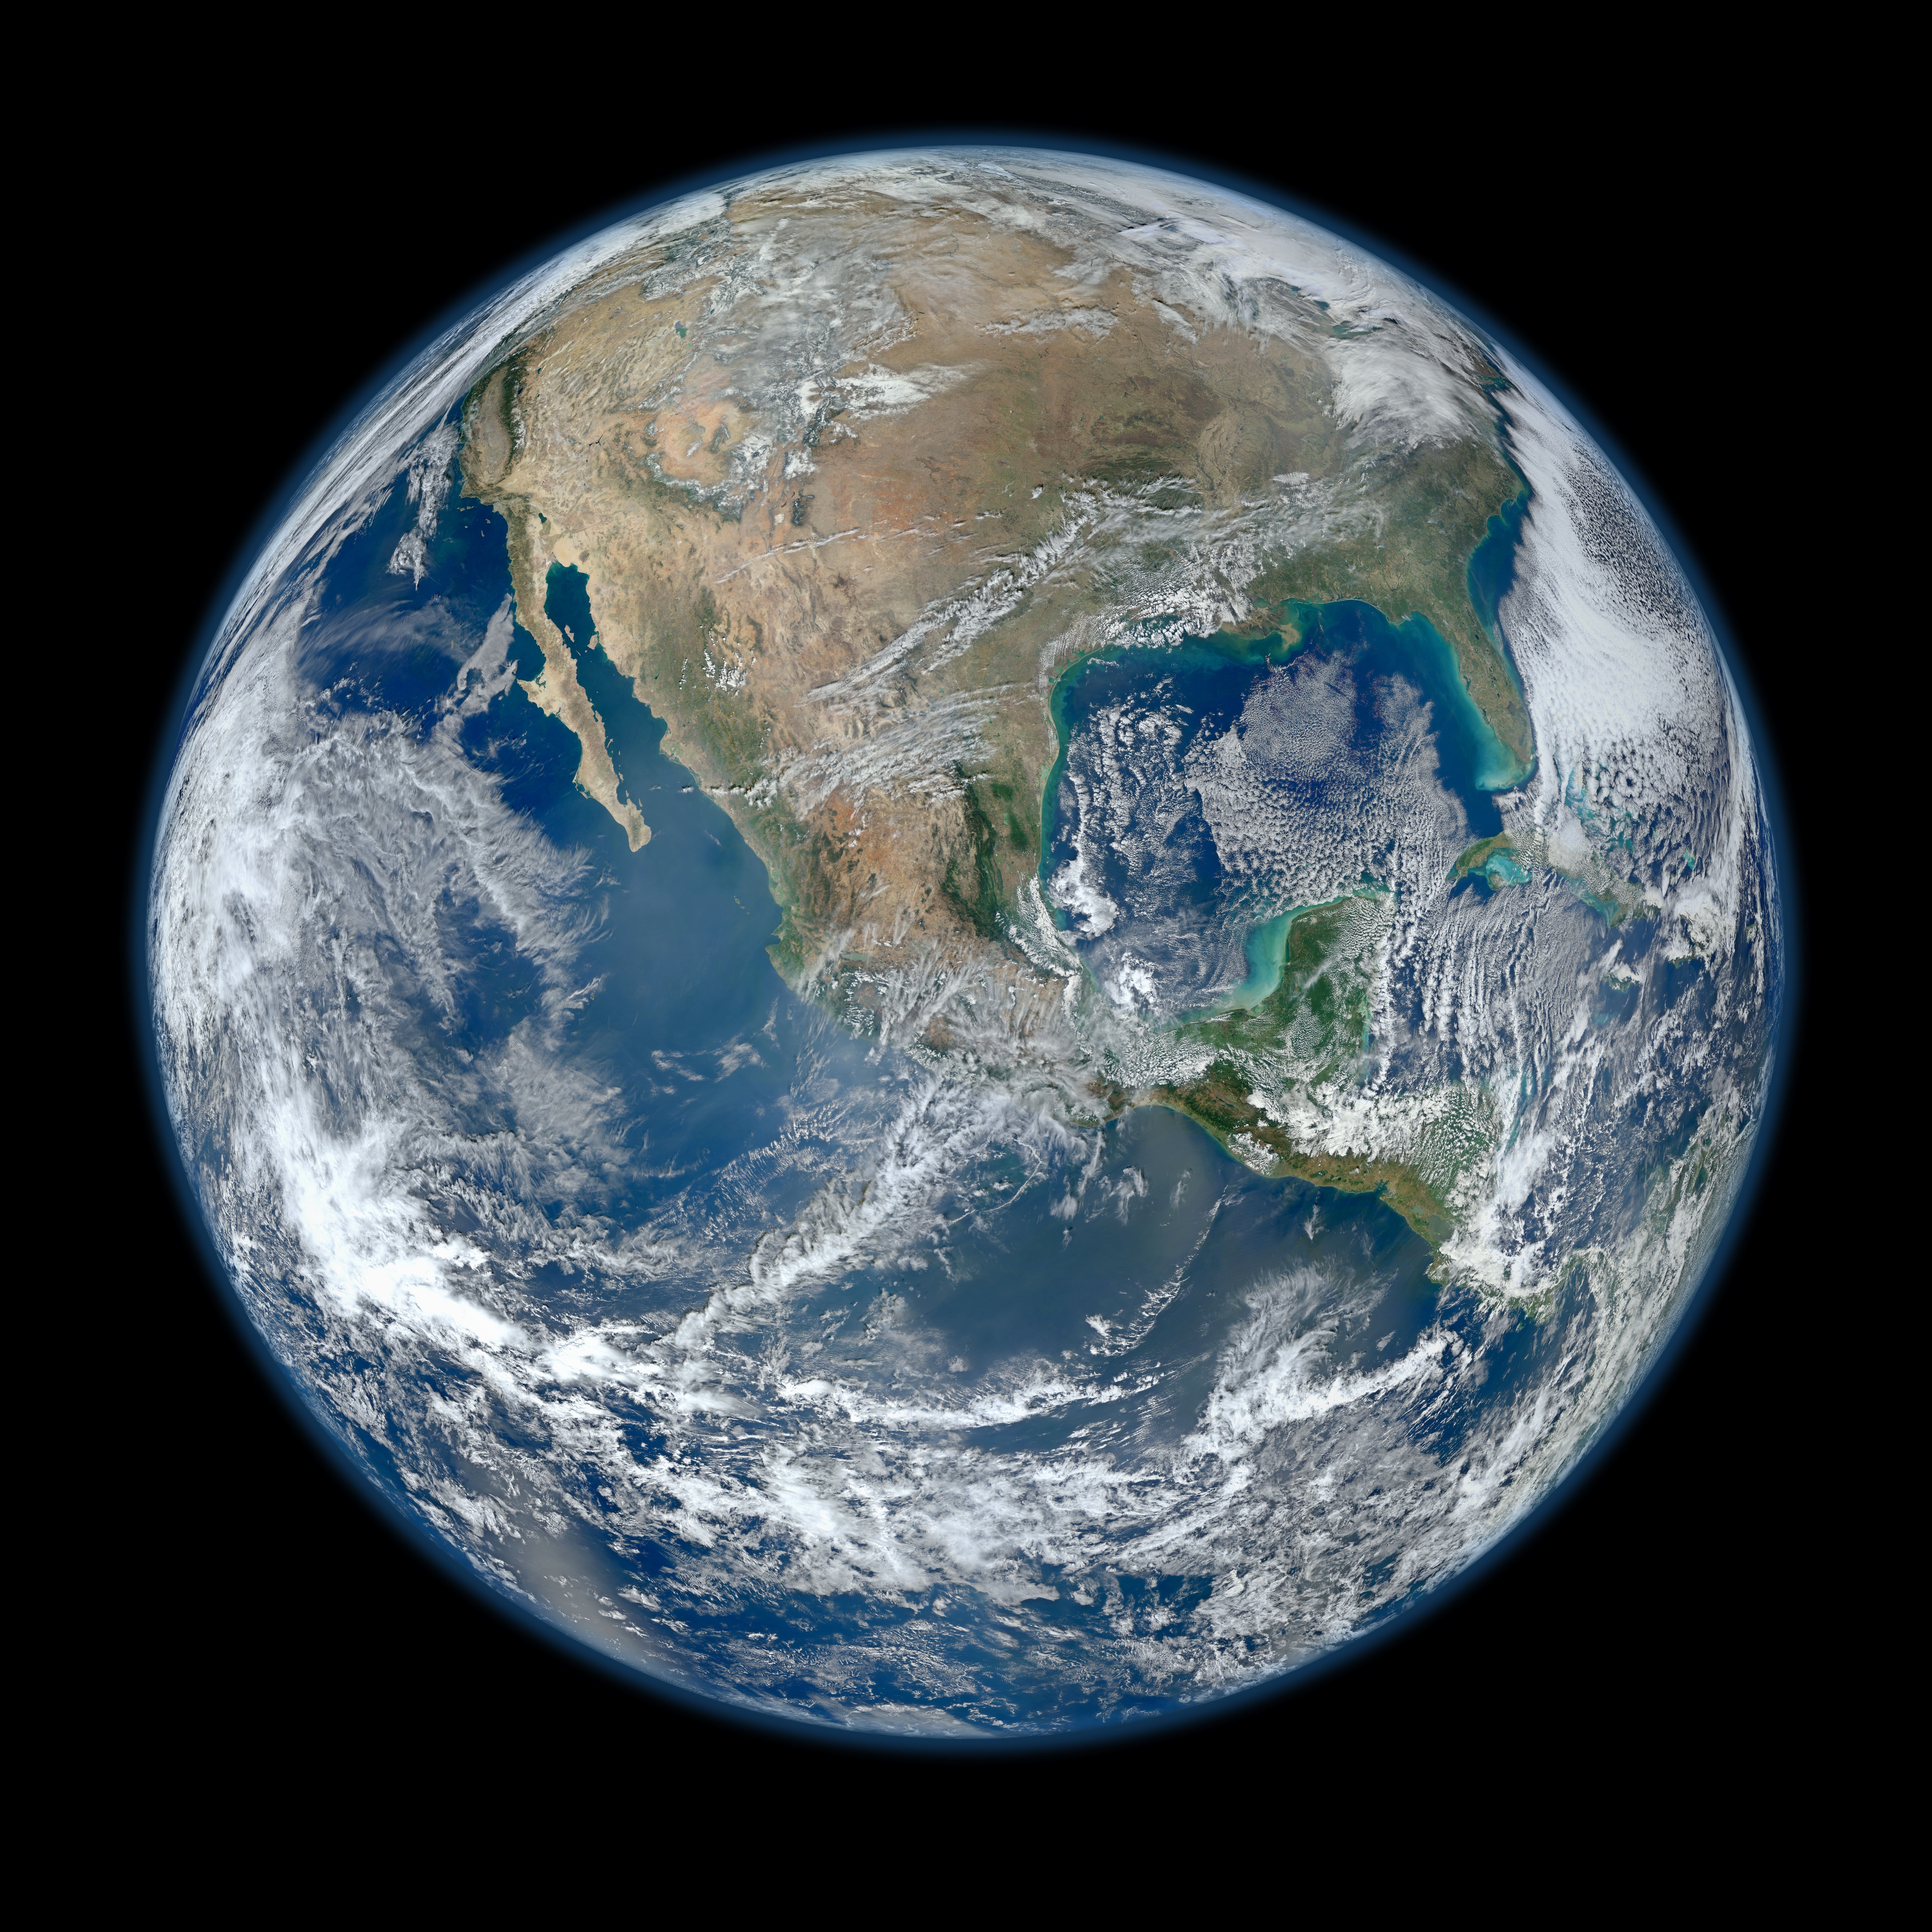
cosmos, atmosphere, space, blue, globe, world, outer space, earth, universe, planet, astronomical object, atmosphere of earth, spaceview